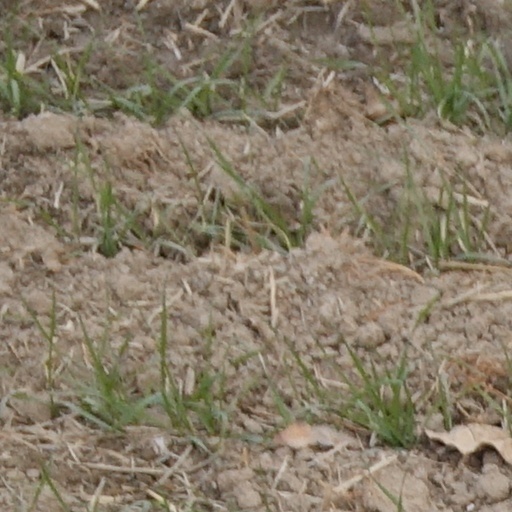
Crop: wheat